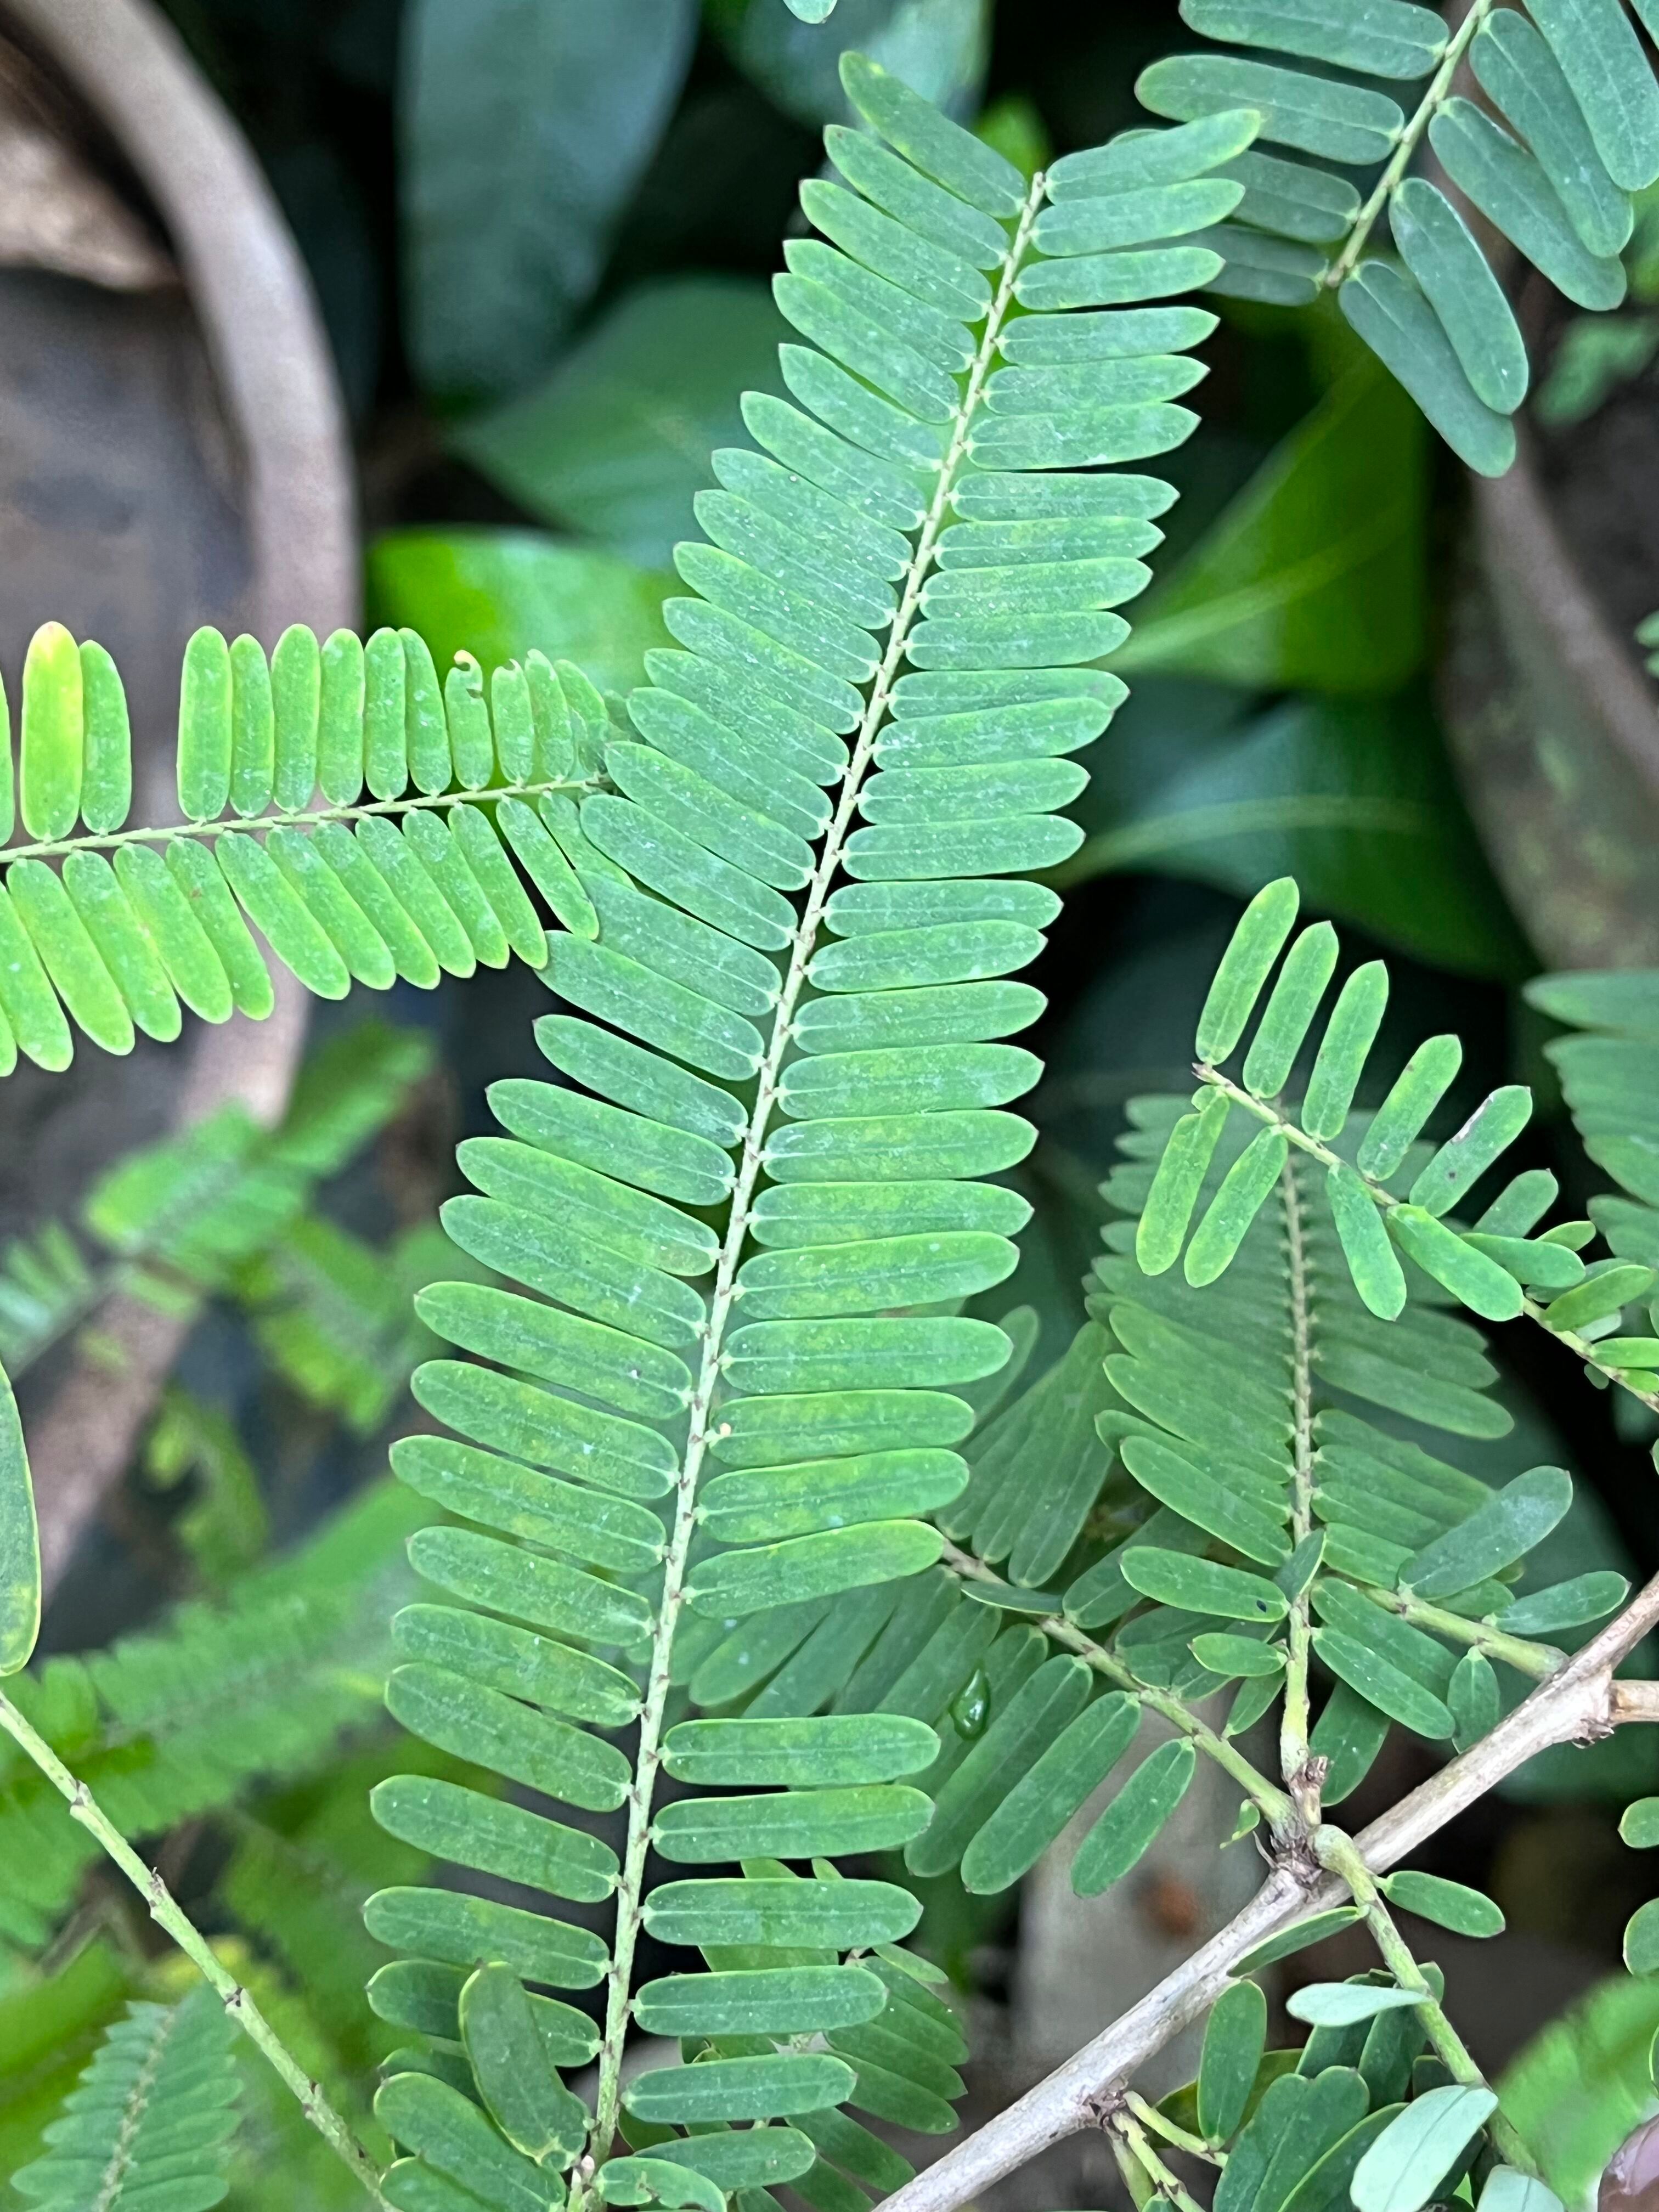
Plant species: phyllanthus-emblica